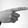
ASL letter: G